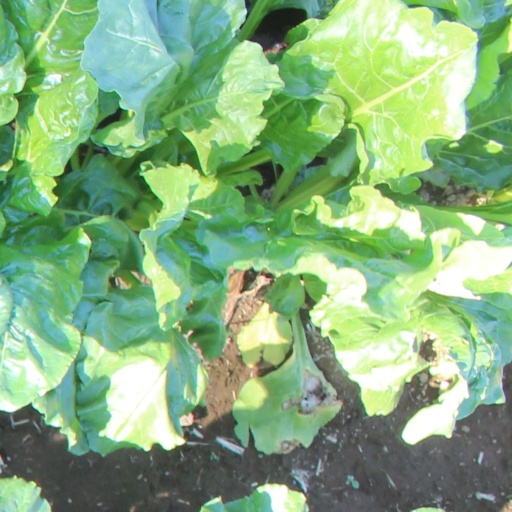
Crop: sugar beet